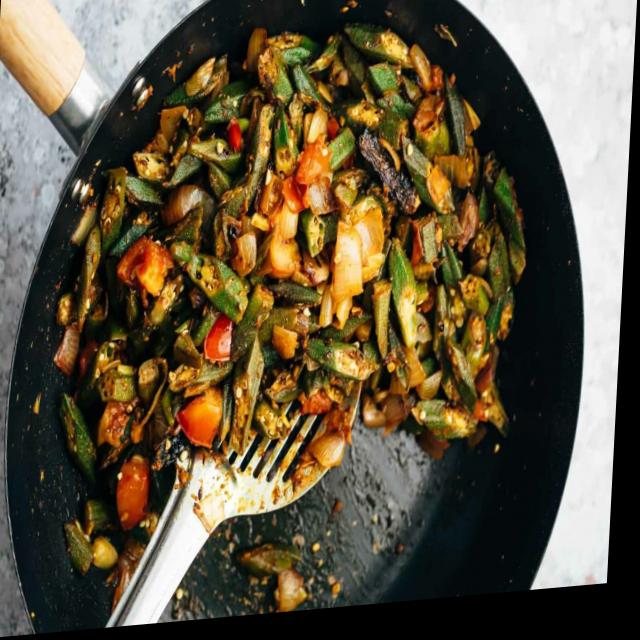
Dish: bhindi_masala